Addington Long Barrow

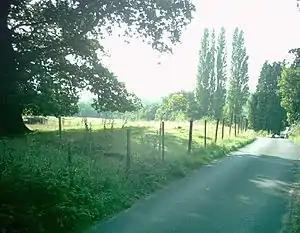
West-facing view of the remnant barrow, which extends away from the camera on the left-hand side of the road between the fence and the tree

All the surviving megalithic tombs from the Early Neolithic period have suffered from neglect and the ravages of agriculture. Following the demolition of the tomb's chamber, some of the sarsens around Addington Long Barrow had been buried, while others had been left visible. Various buildings in Addington are partly made of sarsen stone, some perhaps removed from the long barrow. Ashbee also suspected that sarsens from the monument had been broken up for use in the repairs and extensions to the local church in the nineteenth century. The barrow was further damaged by the construction of the small road running through the middle of it.